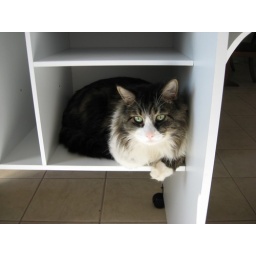
According to the box illustration, this cubbyhole in my new crafting desk is meant to hold supplies. According to Topher, it's meant to hold cats.